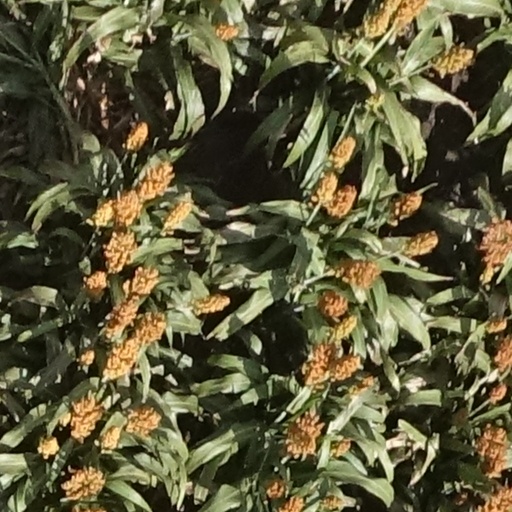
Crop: sorghum